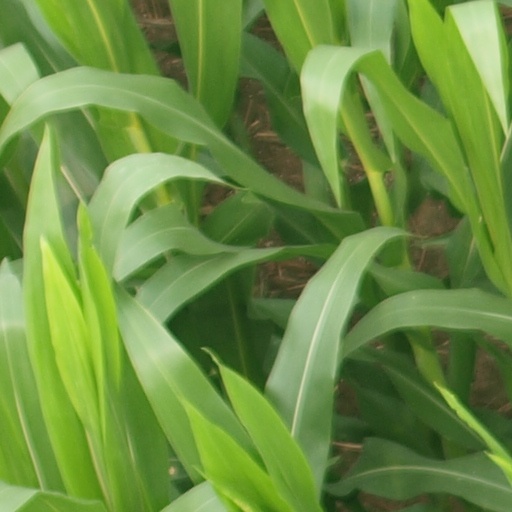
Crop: maize; corn